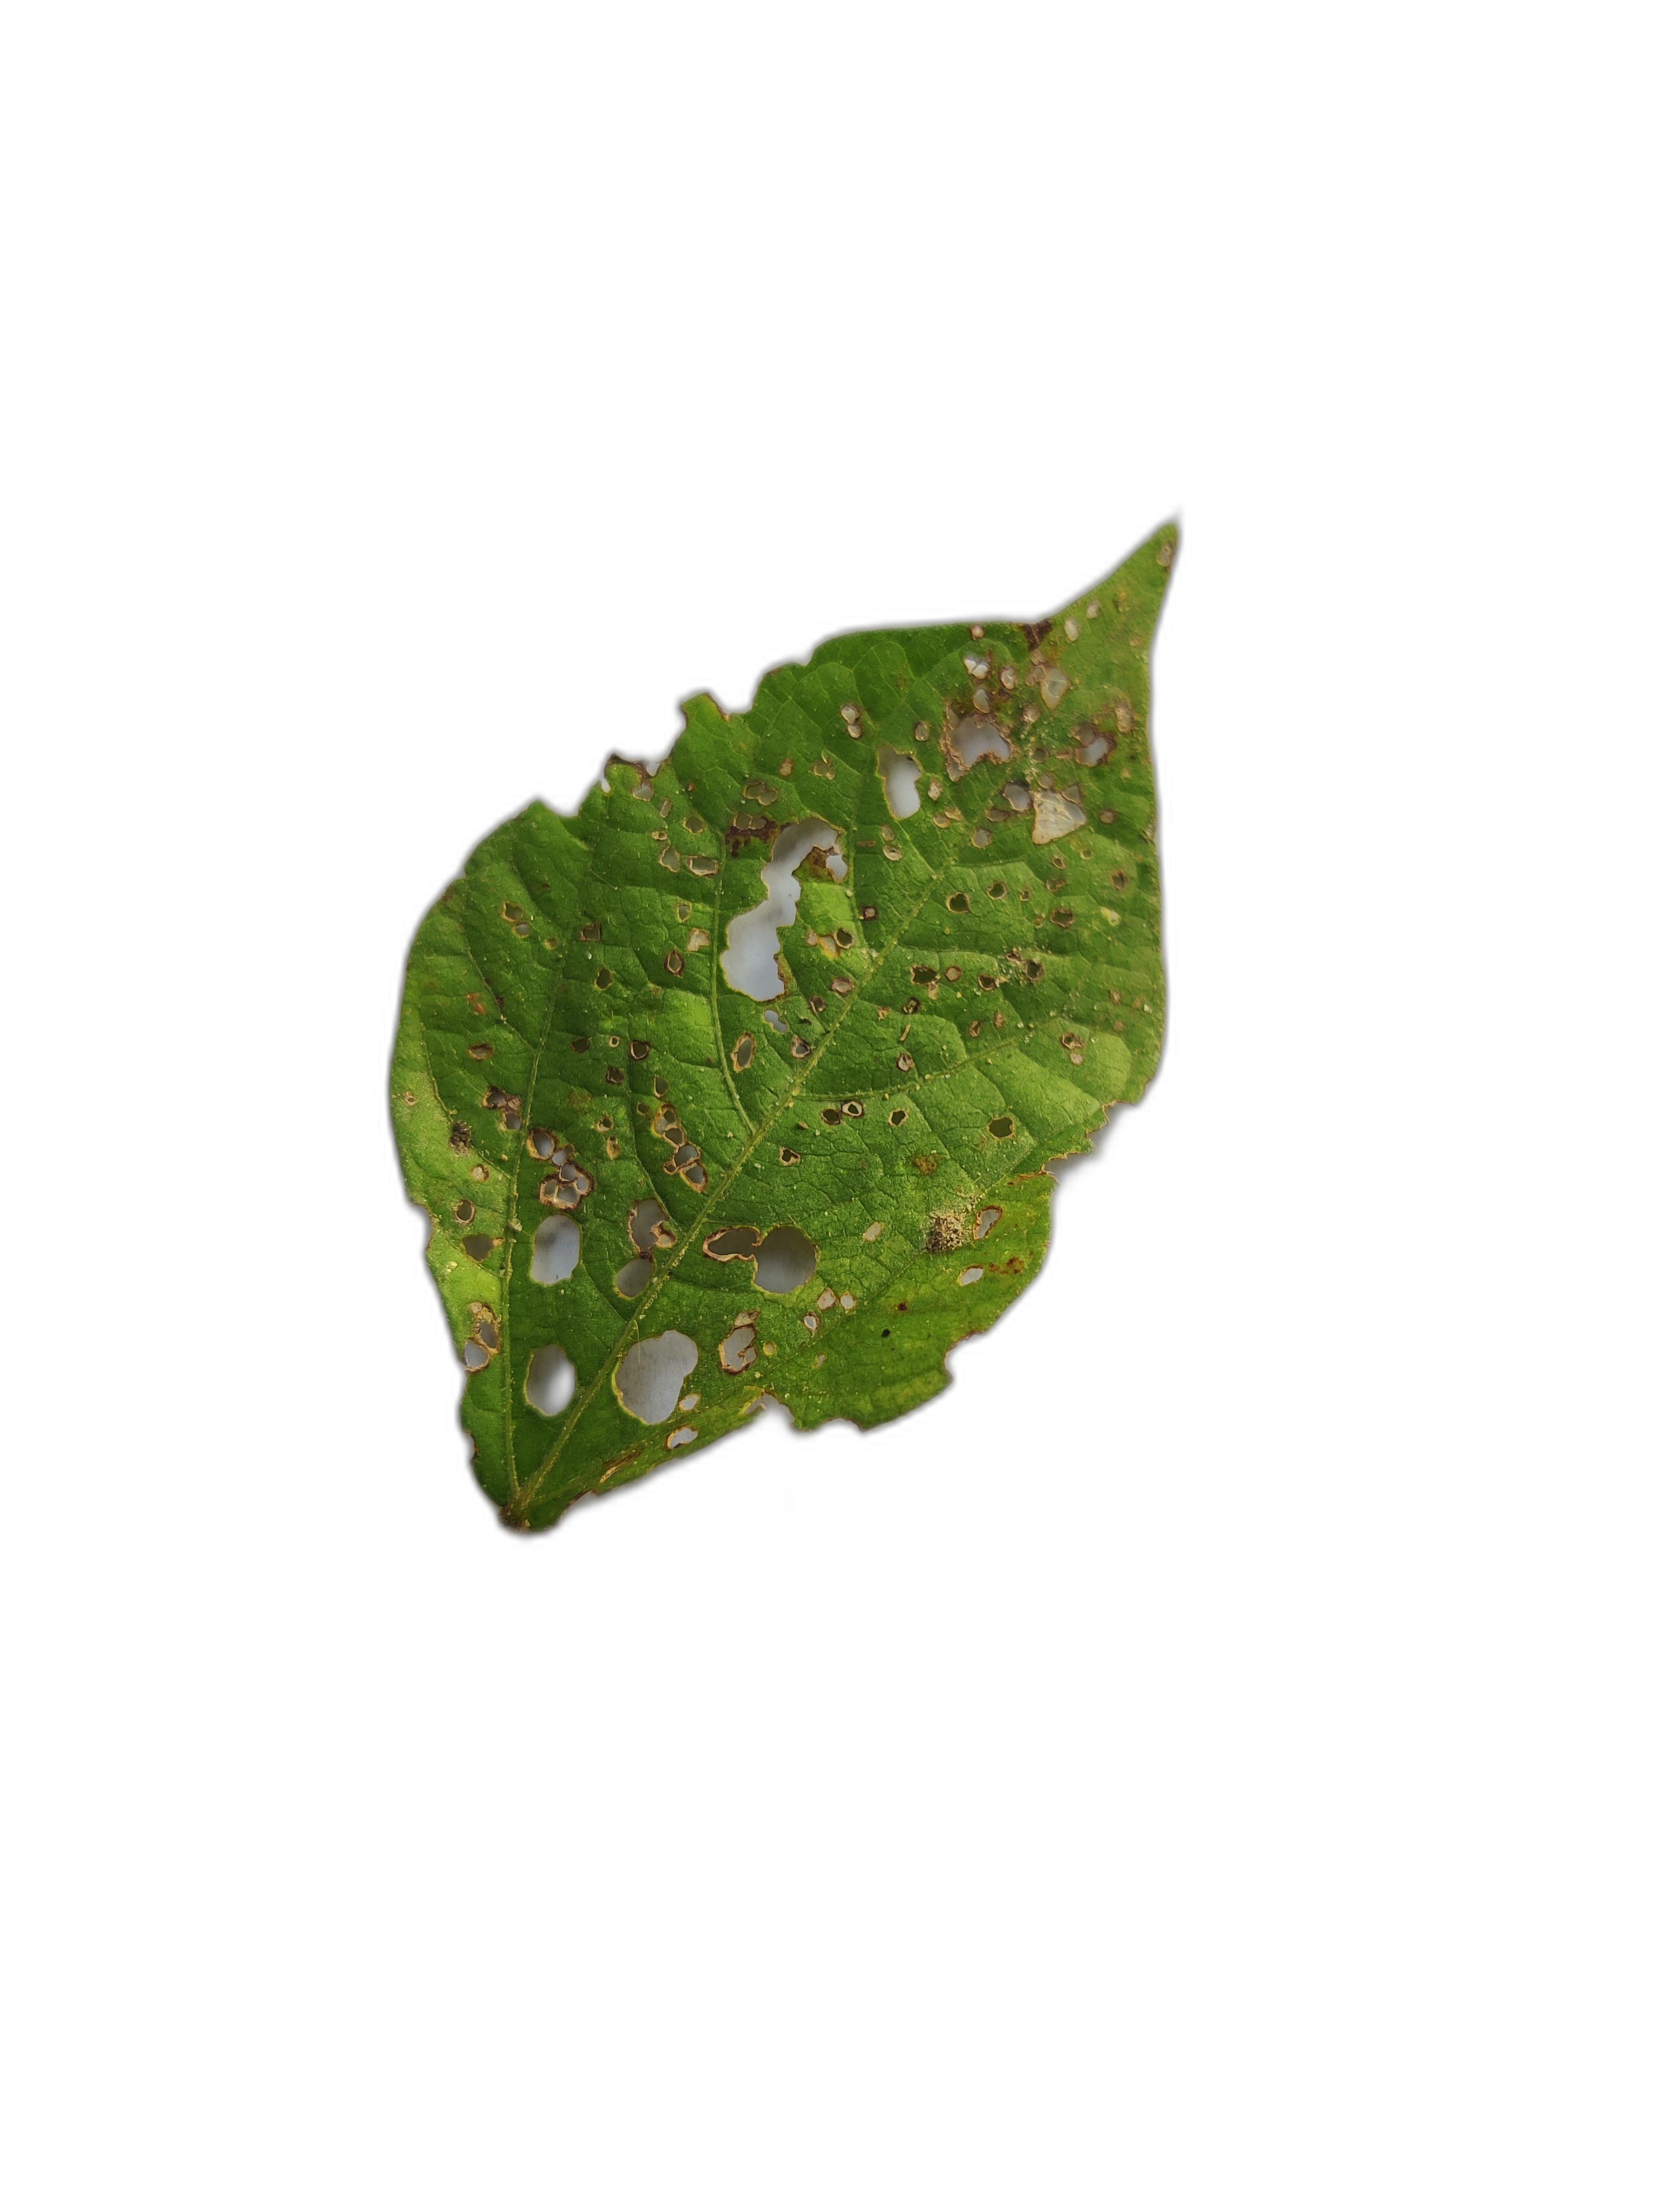
Label: Cercospora leaf spot